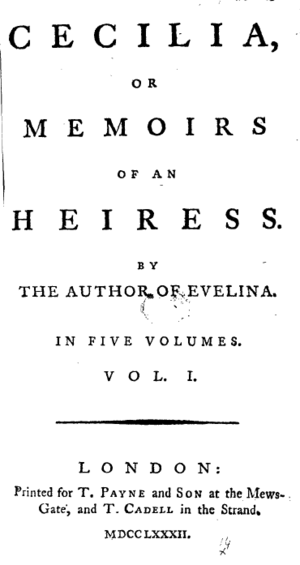
Cecilia, or Memoirs of an Heiress est un roman de Fanny Burney publié en 1782.